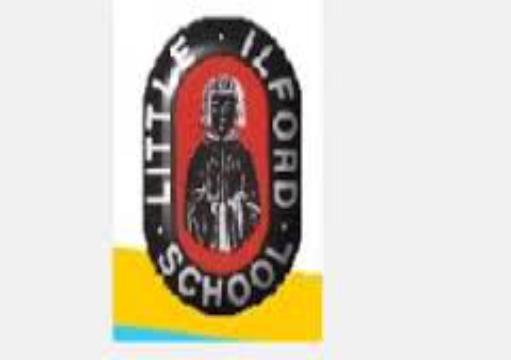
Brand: Ilford Photo
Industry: Electronic